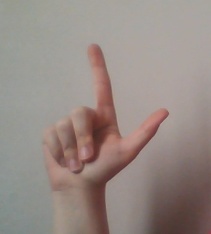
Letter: laam